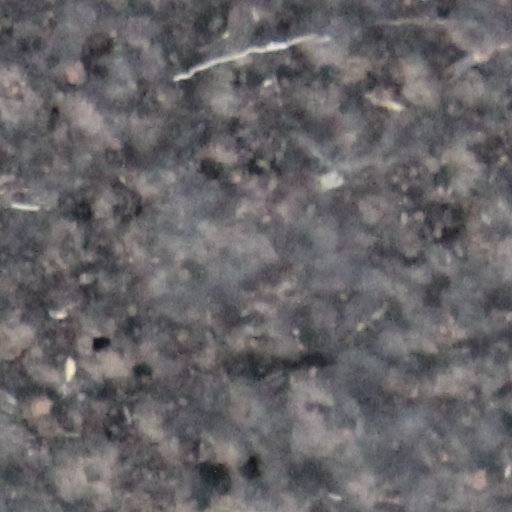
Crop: wheat